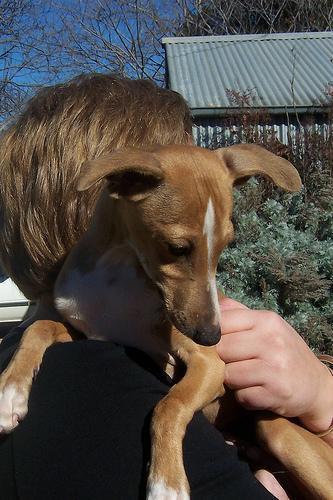
Italian_greyhound